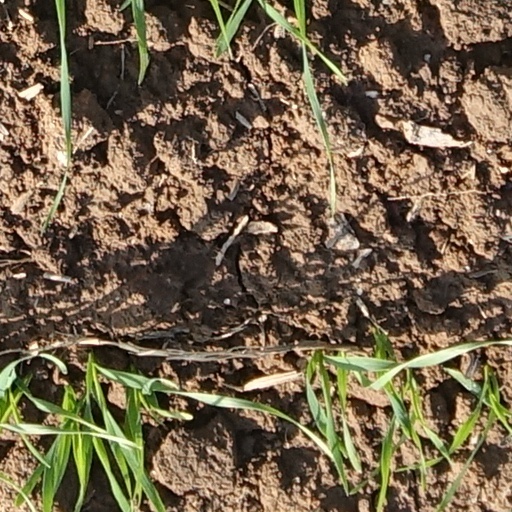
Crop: wheat